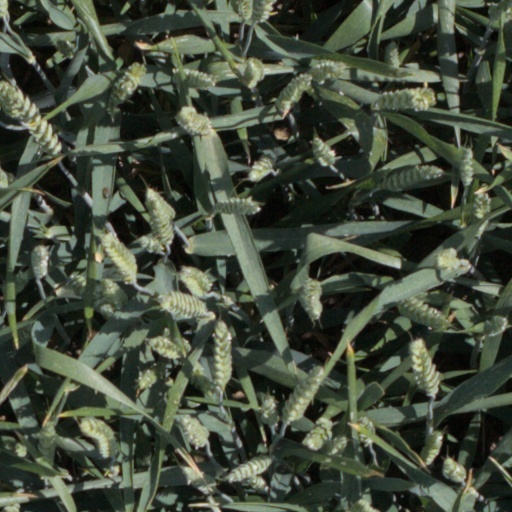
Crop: wheat